Ape and Essence

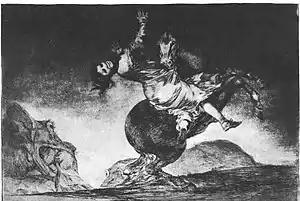
An etching by Goya described in Tallis

"Tallis" introduces two movie industry intellectuals—screenwriter Bob Briggs and the narrator—who, on the day of Gandhi's murder (30 January 1948), rescue "Ape and Essence" from the trash. Intrigued, they make the drive two days later to Los Angeles County's high desert to find its author, William Tallis. En route they discuss a range of ideas cultural and topical, from Gandhi to Goya.